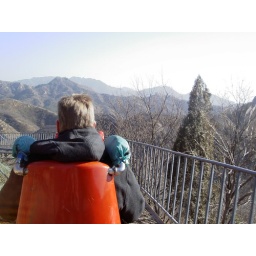
Dan is in front of me on a roller coaster that down the mountain from the wall to a parking area.